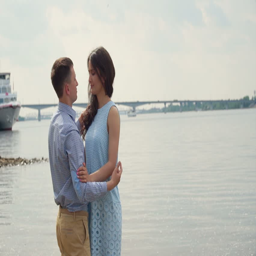
lovers guy and a girl , hugging and romantic walk on the river bank